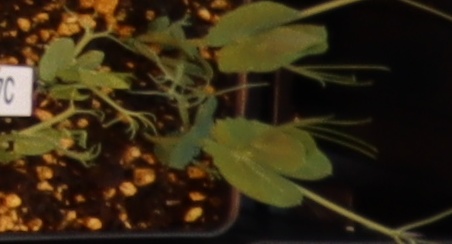
Label: Field Pea